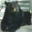
Label: bear